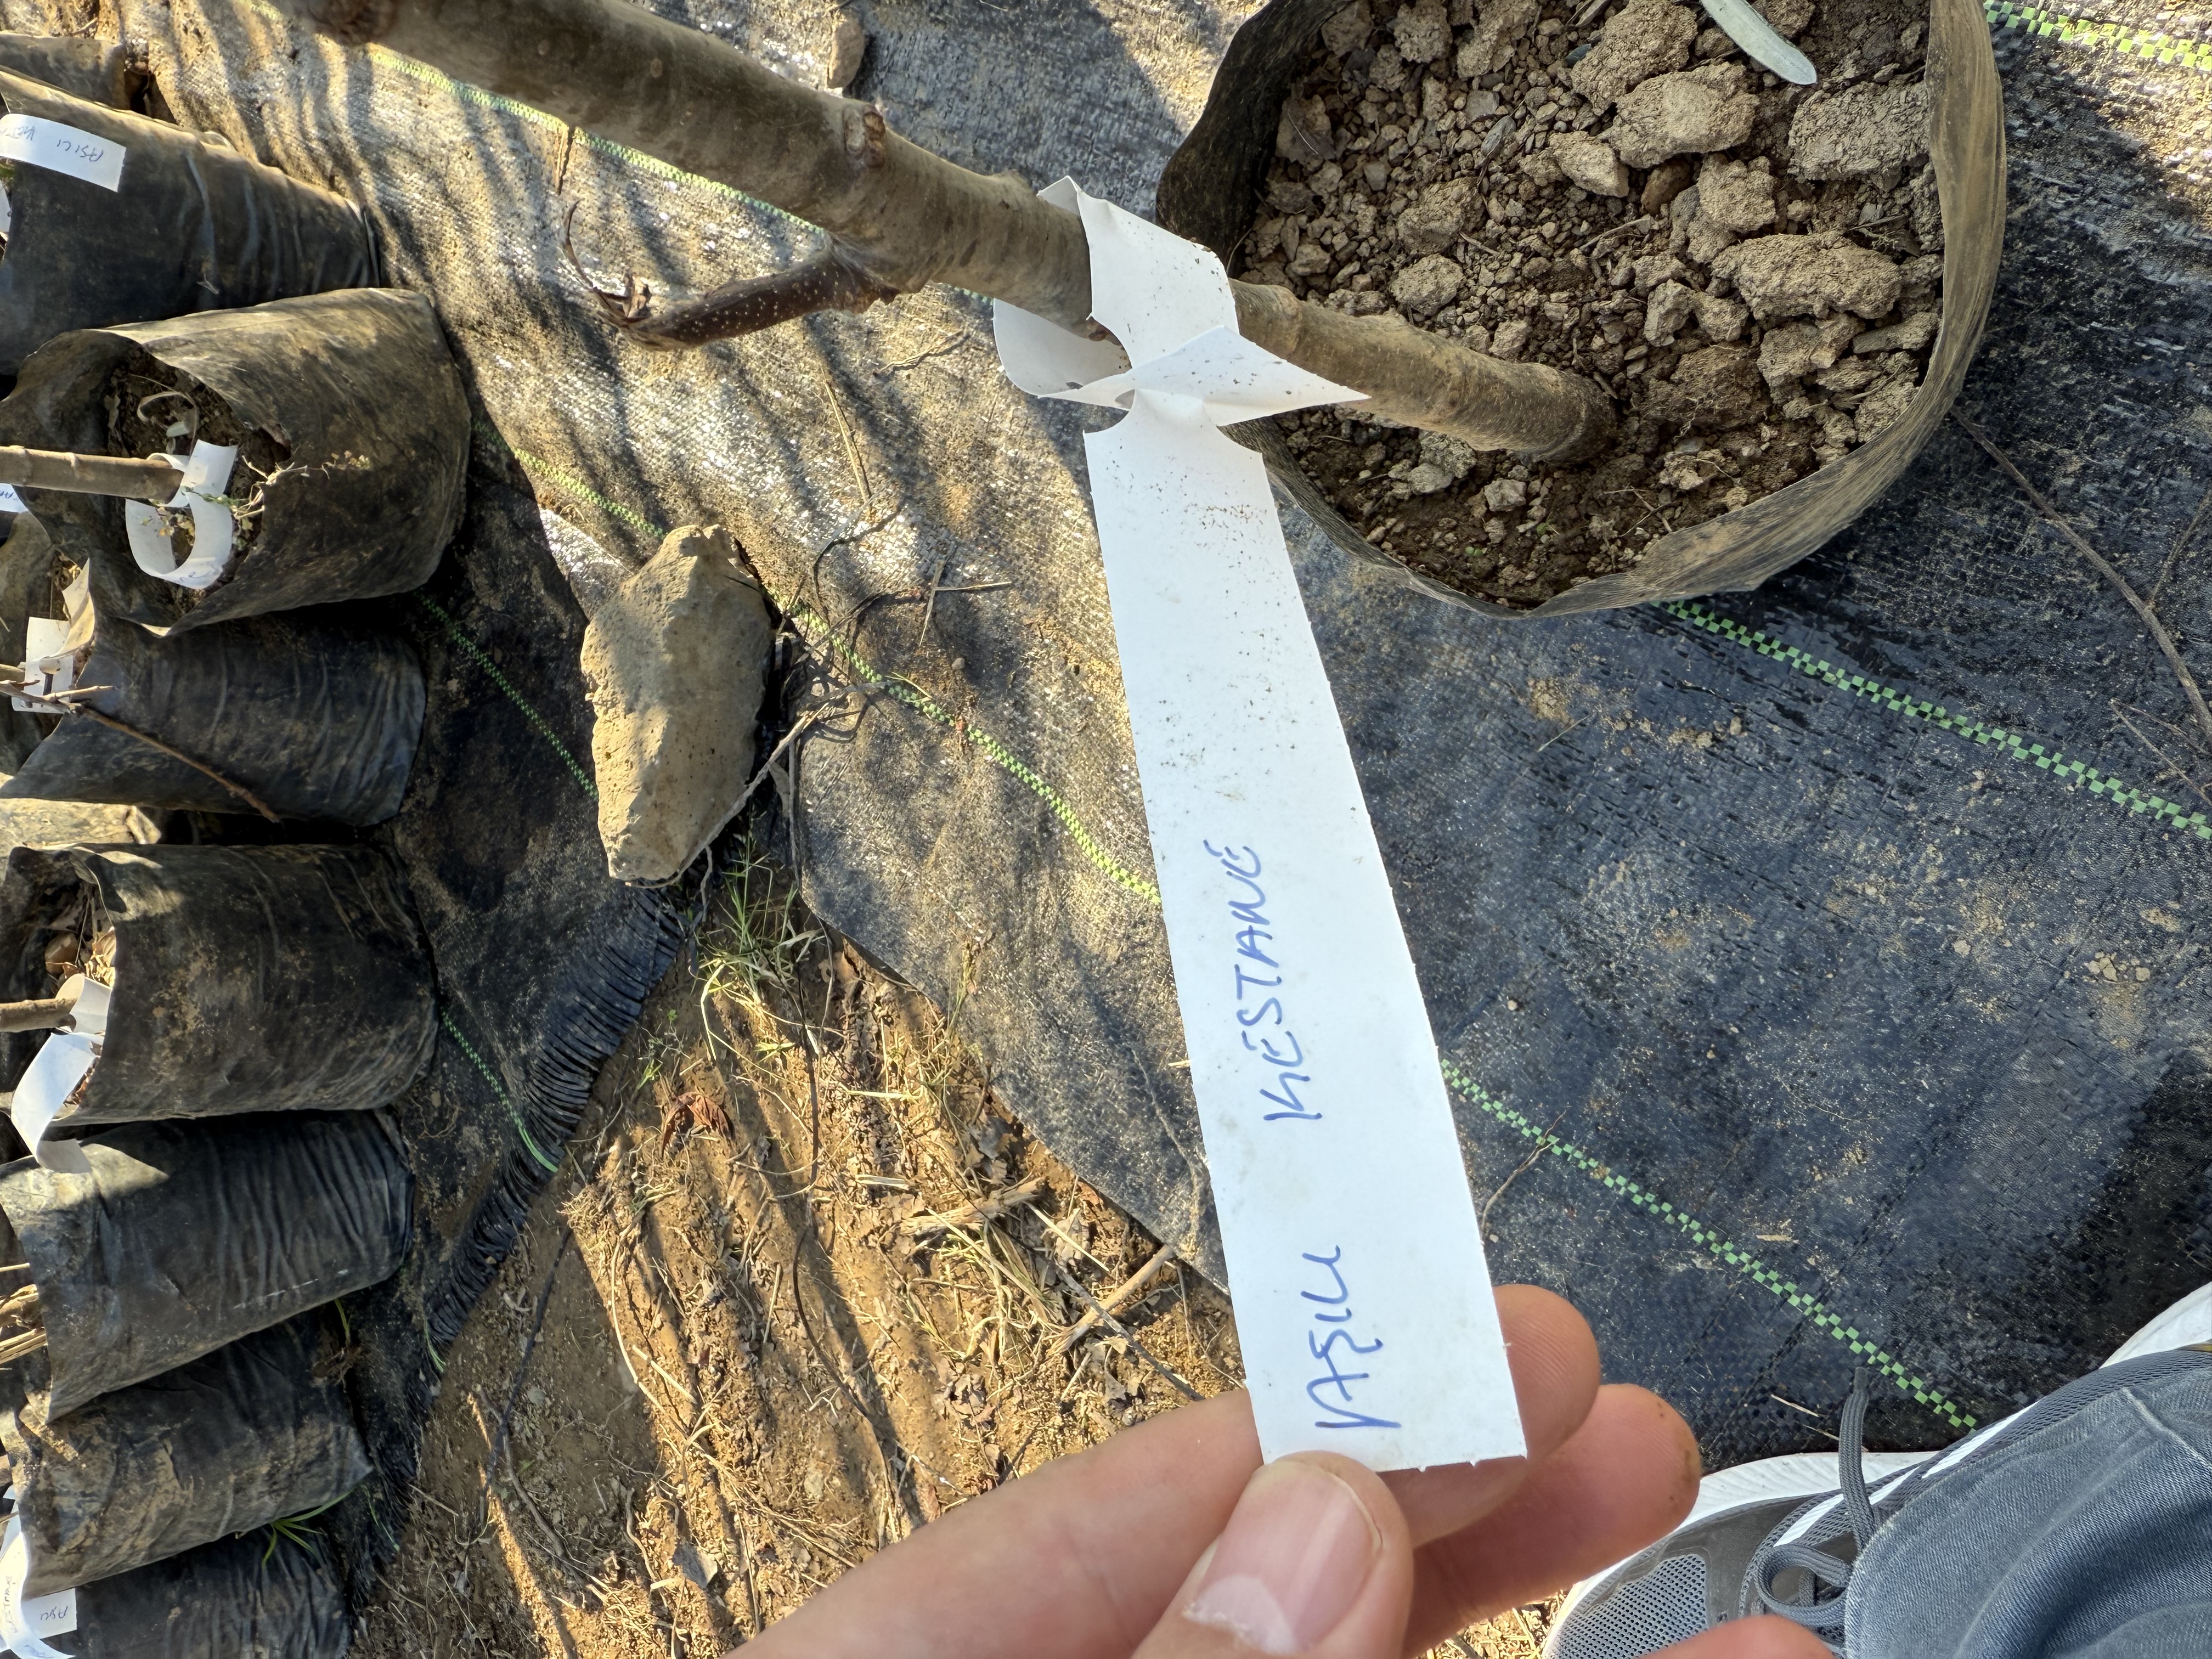
Variety: Chestnut